Renly Baratheon

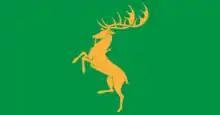
Banner of arms of King Renly Baratheon in "Game of Thrones"

Renly Baratheon is played by the British actor Gethin Anthony in the television adaptation of the series of books.